Gouverneur Health

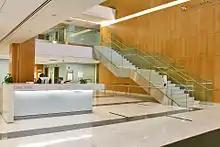
The main lobby at Gouverneur Health

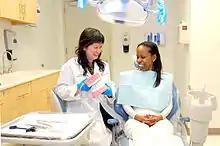
Dental care at Gouverneur Health

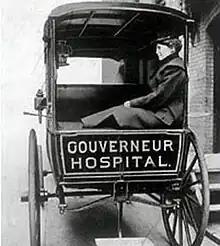
Dr. Emily Dunning Barringer as a resident at Gouverneur, c. 1900.

Gouverneur Hospital opened in 1885, in a three-story building in Manhattan's Financial District. It was New York City's 19th municipal hospital, serving residents of the Lower East Side, a neighborhood that was at the time expanding with European immigration. It was the first public hospital in the United States to create a tuberculosis clinic, and the first to employ a female ambulance surgeon, Dr. Emily Dunning Barringer. When the hospital opened in 1885, its sole intent was to treat accident cases. Any patient needing to stay overnight was sent to nearby Bellevue Hospital. This soon changed – about two years after opening, the hospital had 40 beds in use. An 1894 article in the "New York Times" stated that Gouverneur did not have the resources or the space to properly serve the growing community.